Kriens

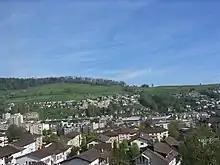
Kriens from the Pilatus Aerial Cableway

The population speaks a dialect of High Alemannic German. , 89.36% responded that their main language was German, 2.55% Italian, and 1.92% Serbian.